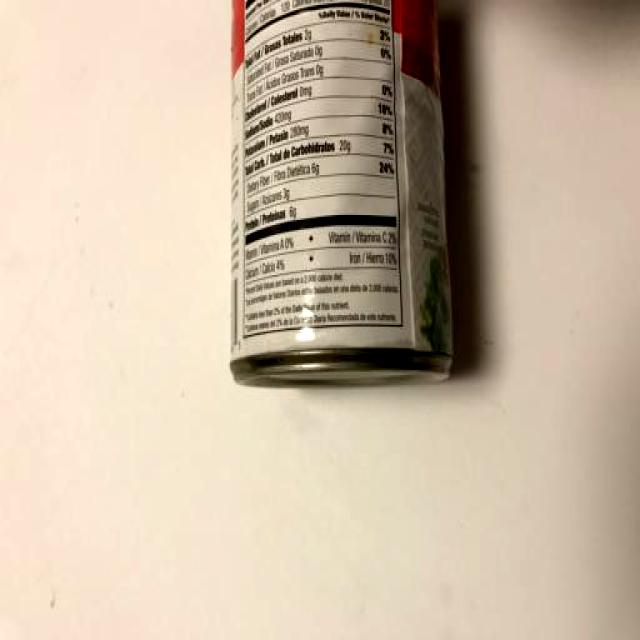
Label: Metal